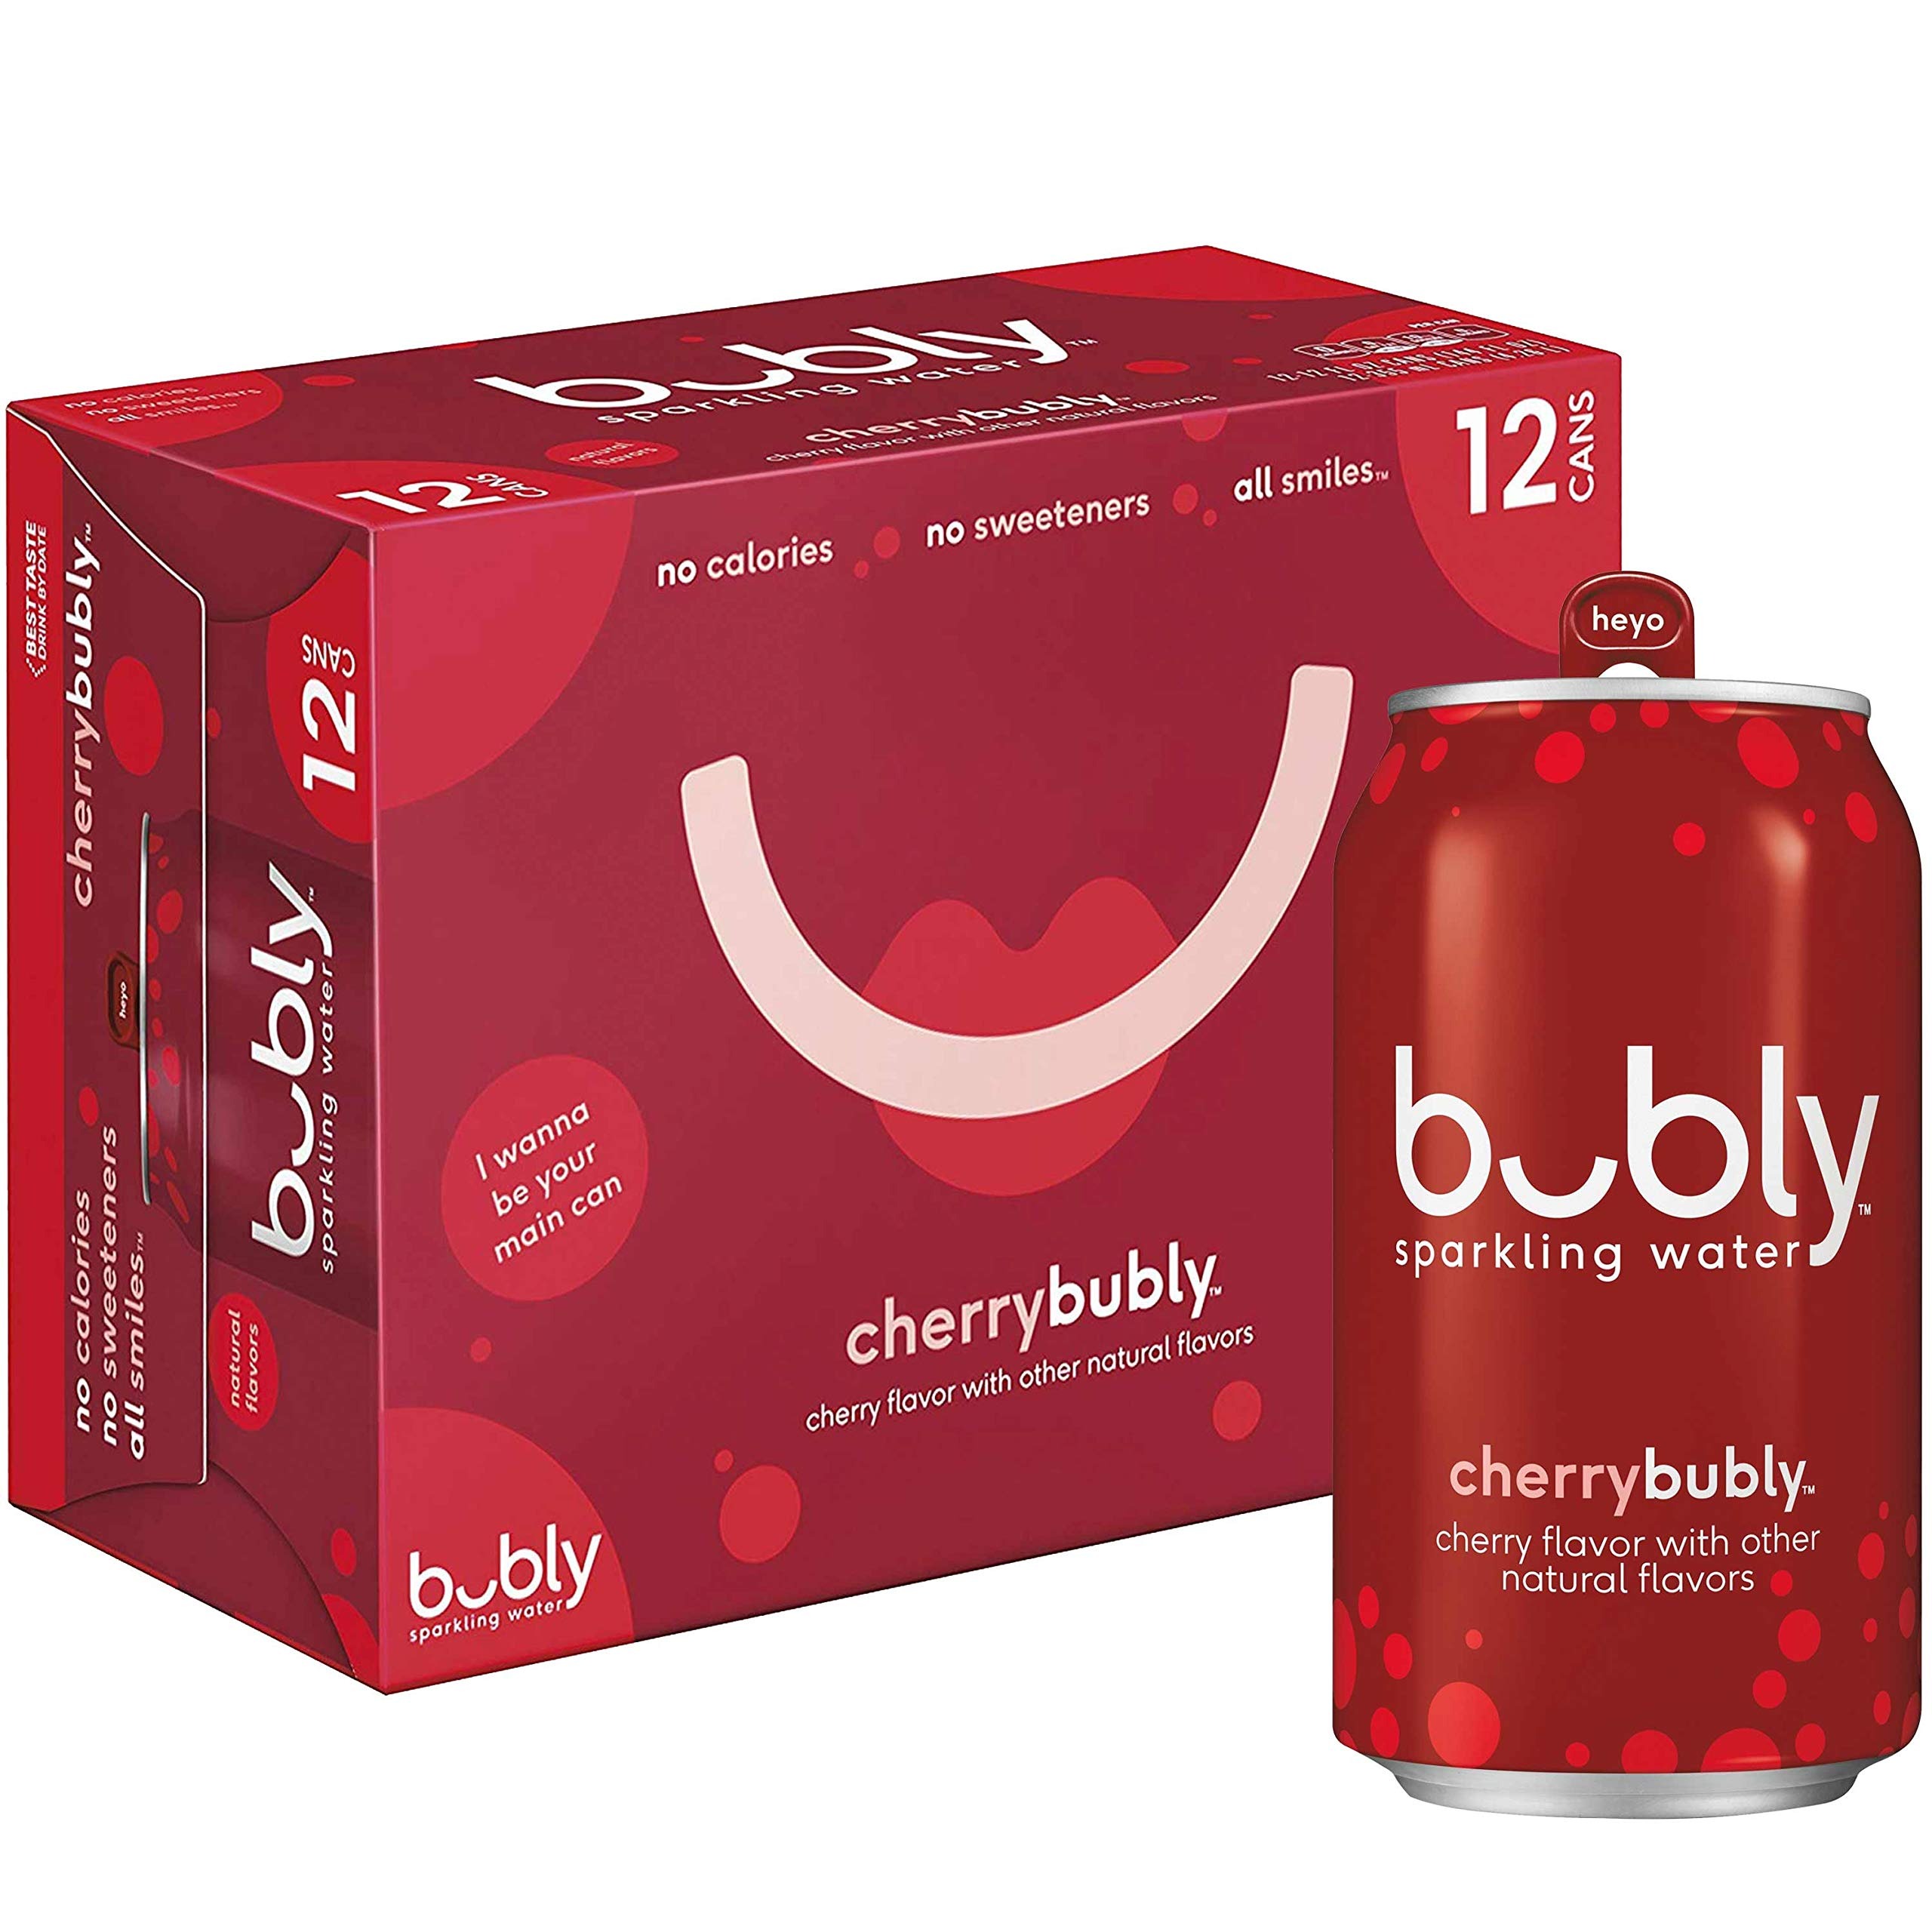
Item Name: bubly Sparkling Water, Cherry, 12 ounce Cans (Pack of 12)
Bullet Point 1: Refreshing, crisp bubly sparkling water with great tasting, natural cherry flavor
Bullet Point 2: Includes twelve 12 oz cans
Bullet Point 3: No calories. No sweeteners. All smiles
Bullet Point 4: Each flavor comes with a different smile and greeting to match its unique personality
Bullet Point 5: bubly sparkling water is available in 8 delicious, fruit-forward flavors
Value: 12.0
Unit: ct

Price: 4.39